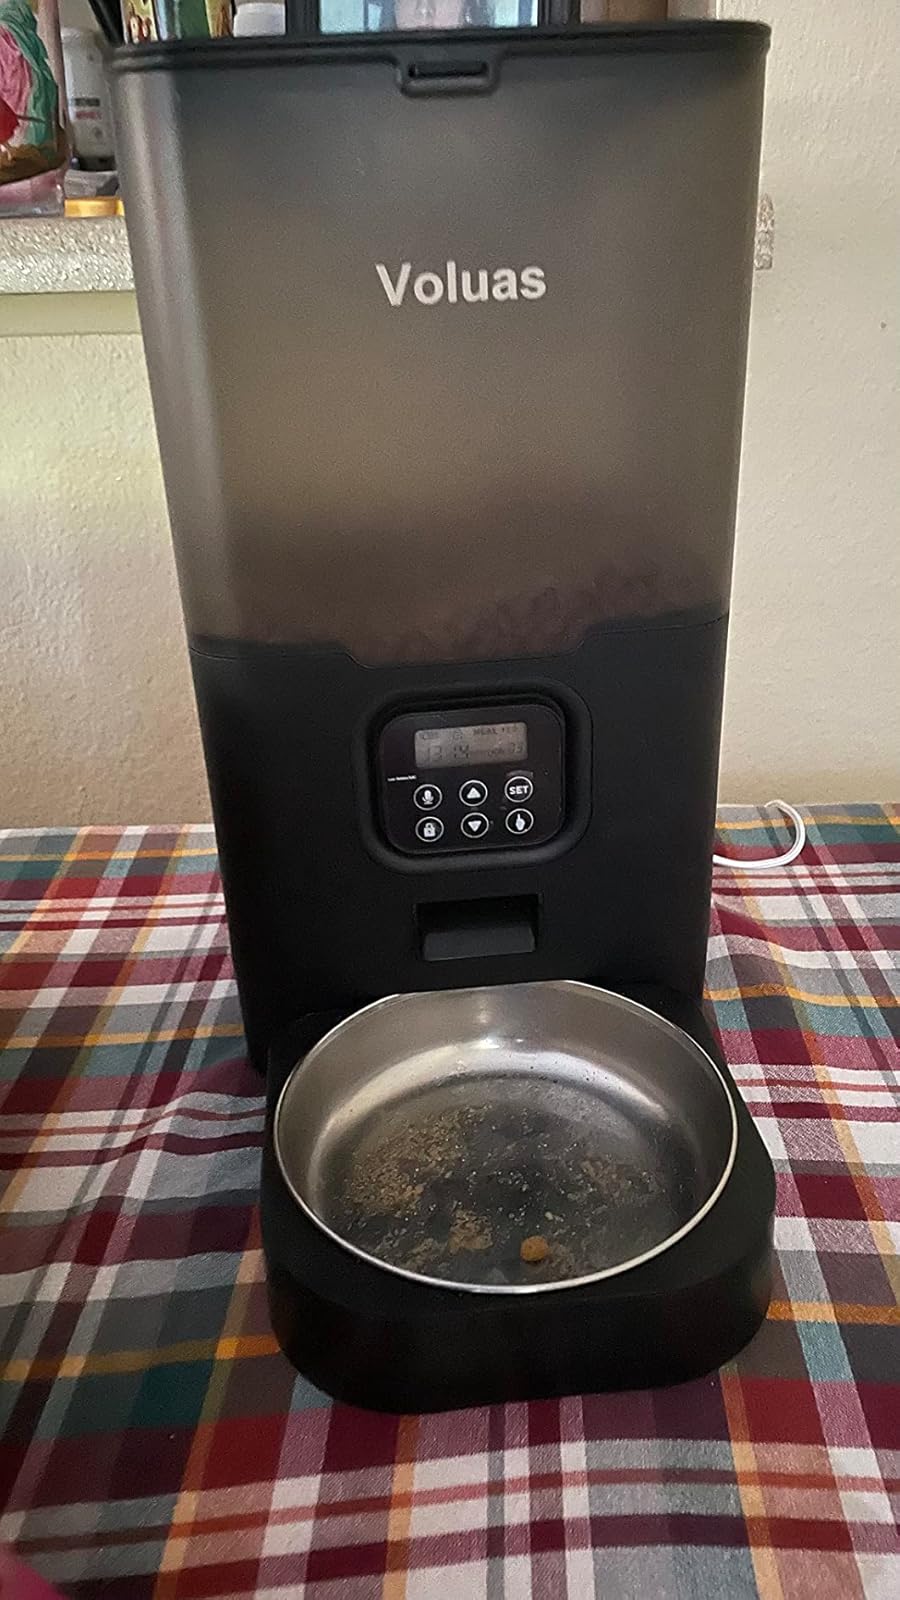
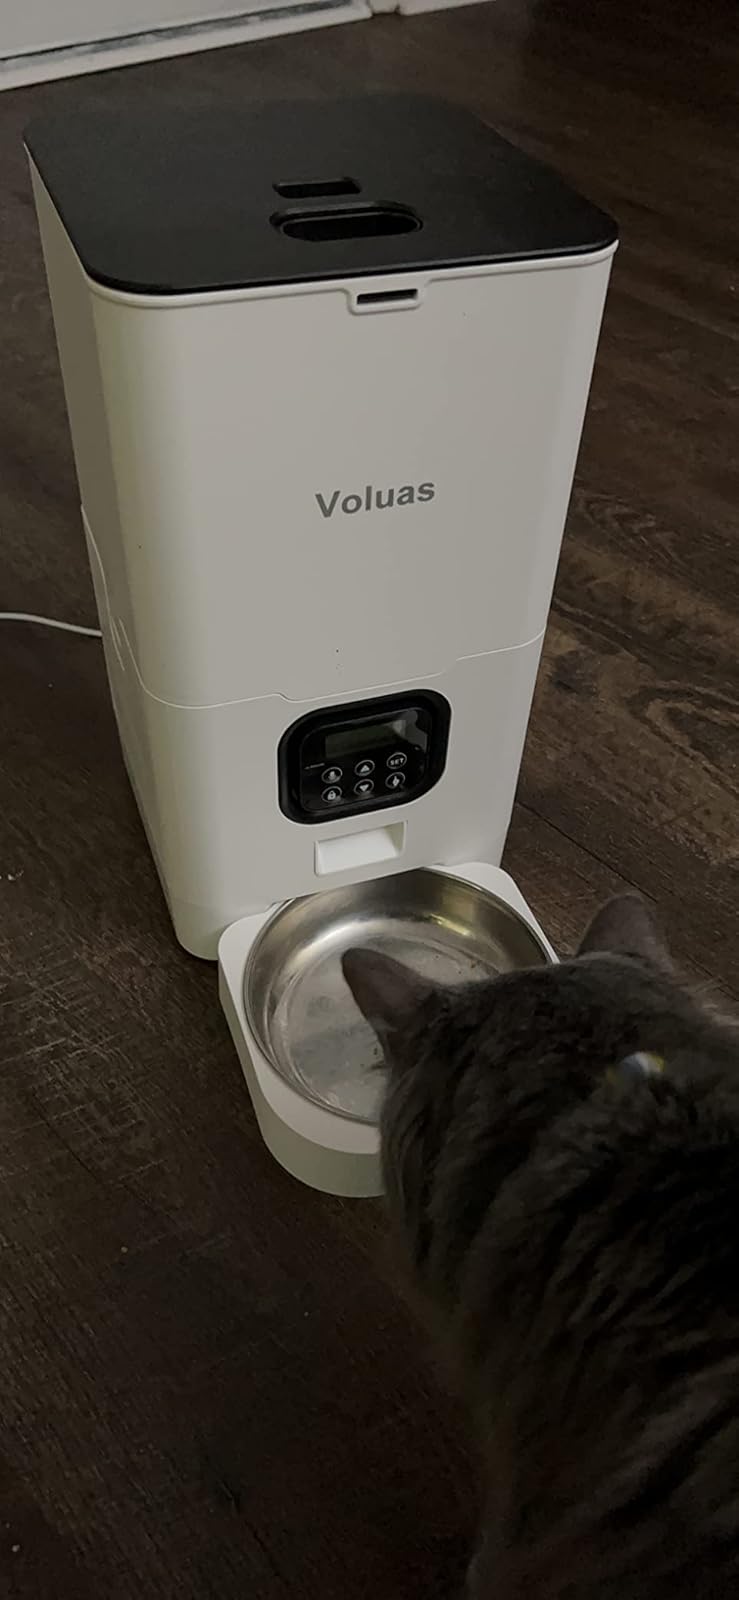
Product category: items_feeder
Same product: no